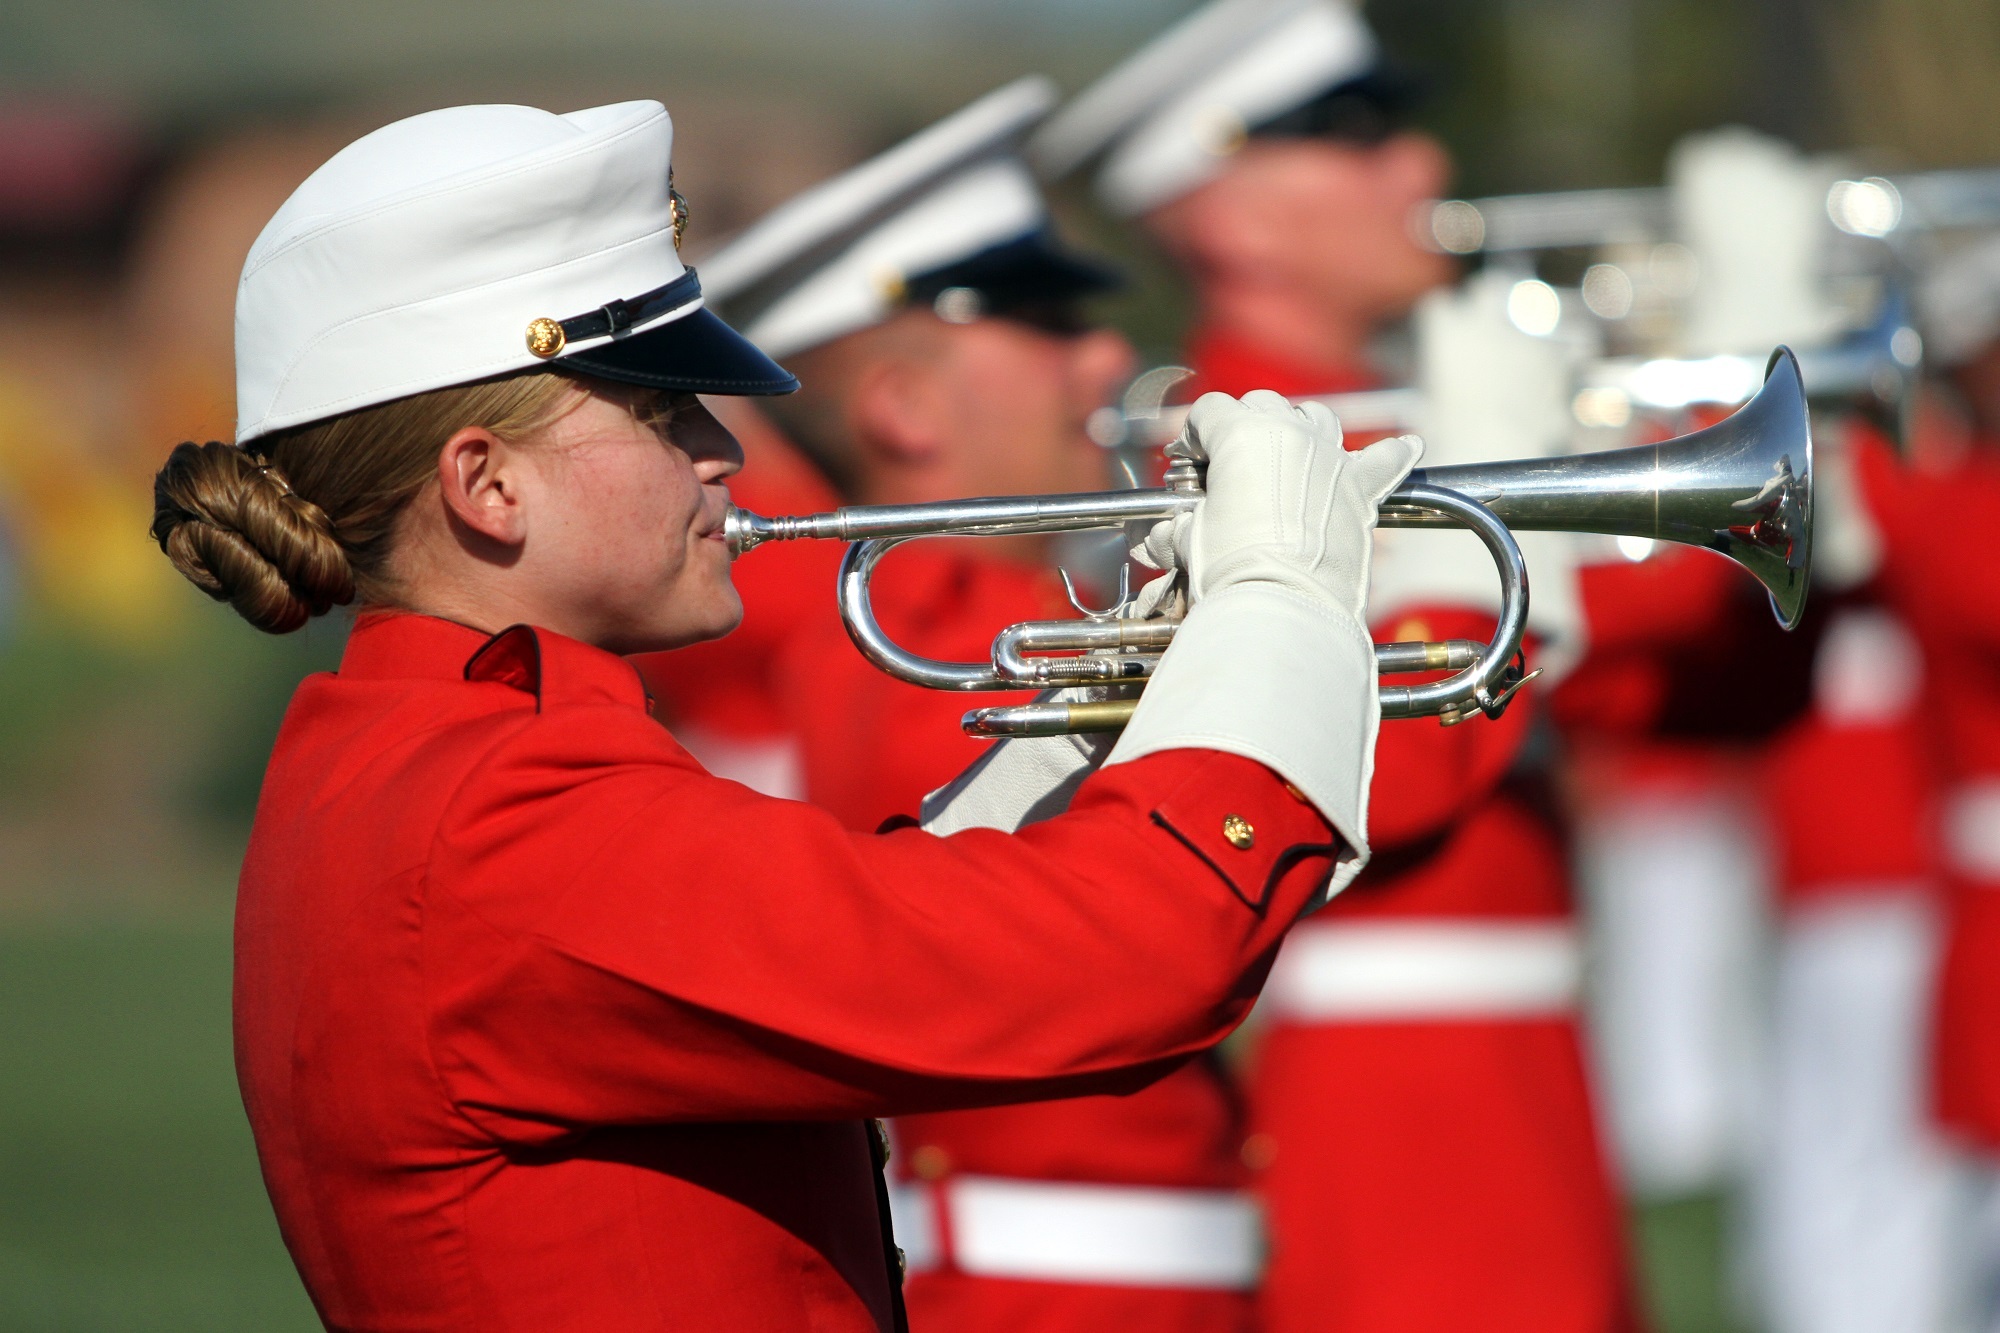
person, music, military, horn, red, usa, musician, profession, brass, performance, blowing, musicians, soldiers, trumpet, instruments, marines, uniforms, trumpeters